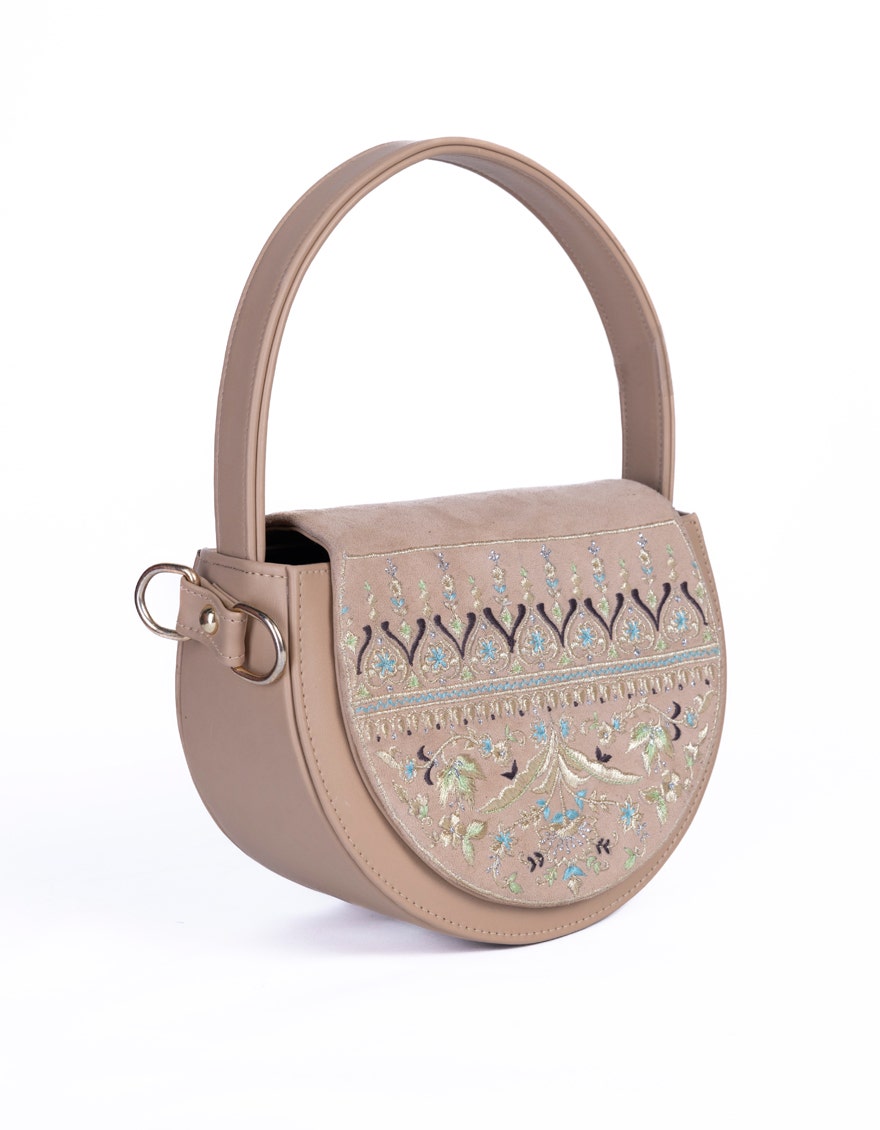
tan multi embroidered leather crossbody bag